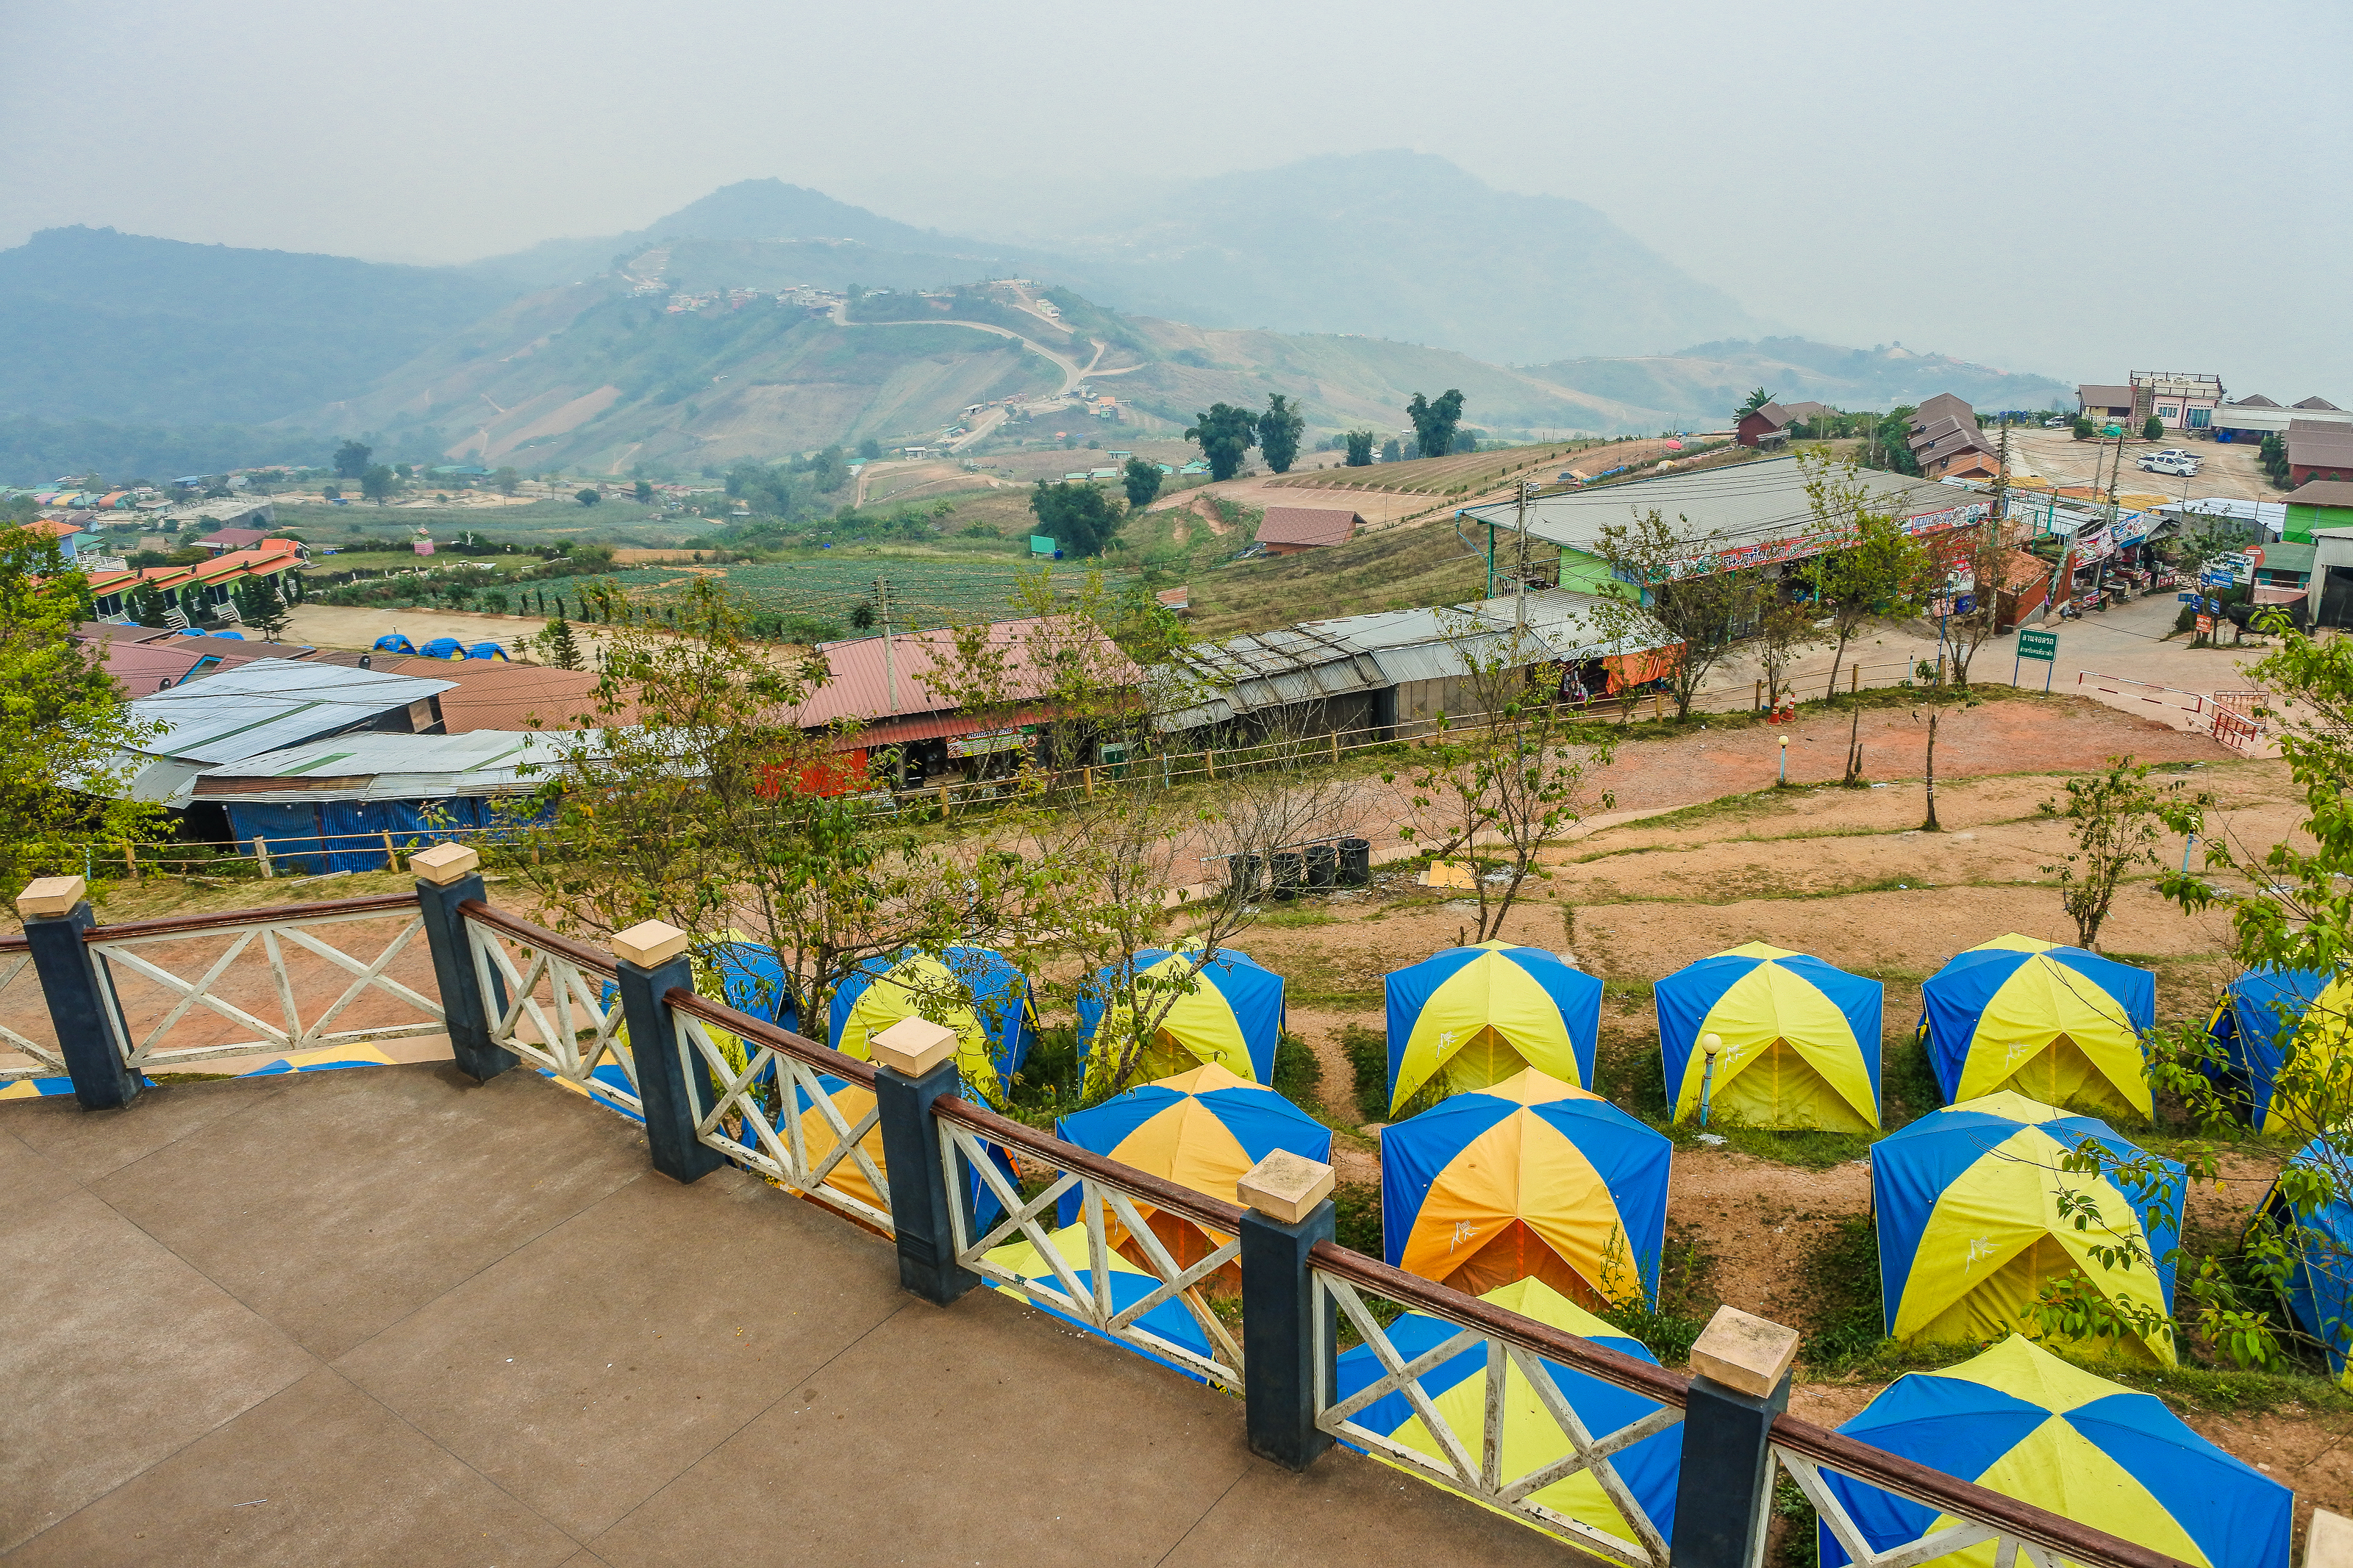
tub, forest, activity, tourism, winter, clouds, holiday, mist, sea, summer, cloud, spring, beautiful, berk, mountain, view, white, grass, thailand, national, park, sky, eastern, green, natural, nature, tree, morning, hill, blue, field, outdoors, light, background, plant, sunset, fresh, phu, travel, colorful, landscape, hill station, rural area, roof, leisure, tourist attraction, road, city